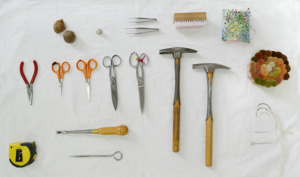
Ciseaux, ramponneau, pince, pincette, tire-clou, boule de cire, mètre, poinçon, échantillonage, aiguilles, brosse, épingle This media was taken during the workshop of the 21 September 2018 at the Mobilier national, supported by Wikimédia France. English
La restauration de mobilier est une discipline qui consiste à restaurer et réparer des meubles anciens pour leur faire retrouver leurs aspect et fonctionnalité d'origine.
Un outil est un objet physique utilisé par un être vivant directement, ou par l'intermédiaire d'une machine, afin d'exercer une action le plus souvent mécanique, ou thermique, sur un élément d'environnement à traiter. Il améliore l'efficacité des actions entreprises ou donne accès à des actions impossibles autrement. Beaucoup procurent un avantage mécanique en fonctionnant selon le principe d'une machine simple, comme la pince-monseigneur, qui exploite le principe du levier.